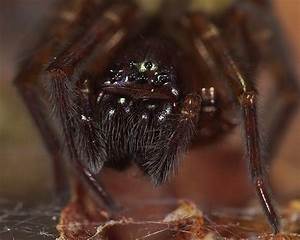
Label: ragno